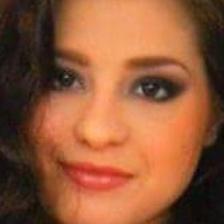
Label: faces